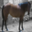
Label: horse